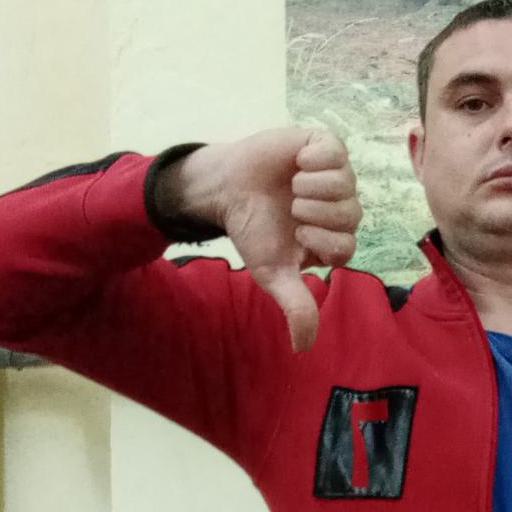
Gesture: dislike